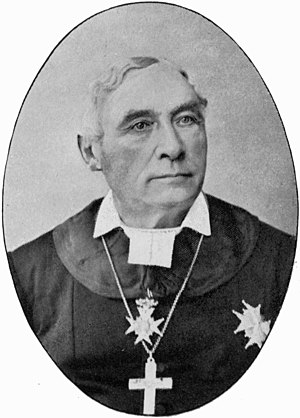
Wilhelm Flensburg
Wilhelm Flensburg var en svensk teolog, politiker og kirkemand, far til professor Nils Flensburg.